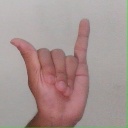
अक्षर: य